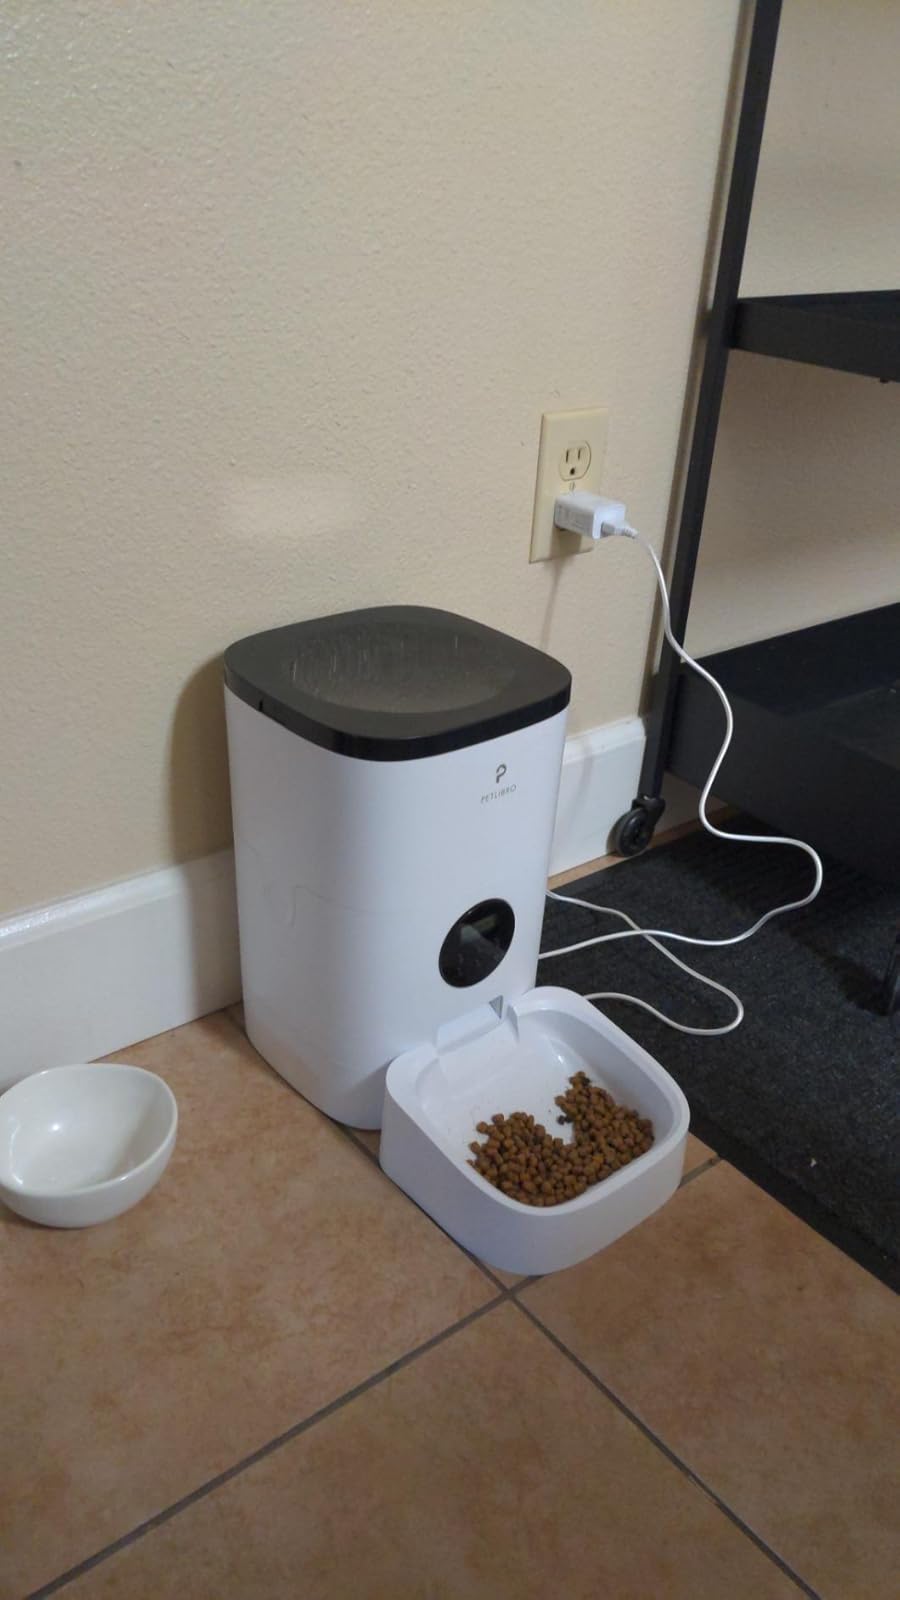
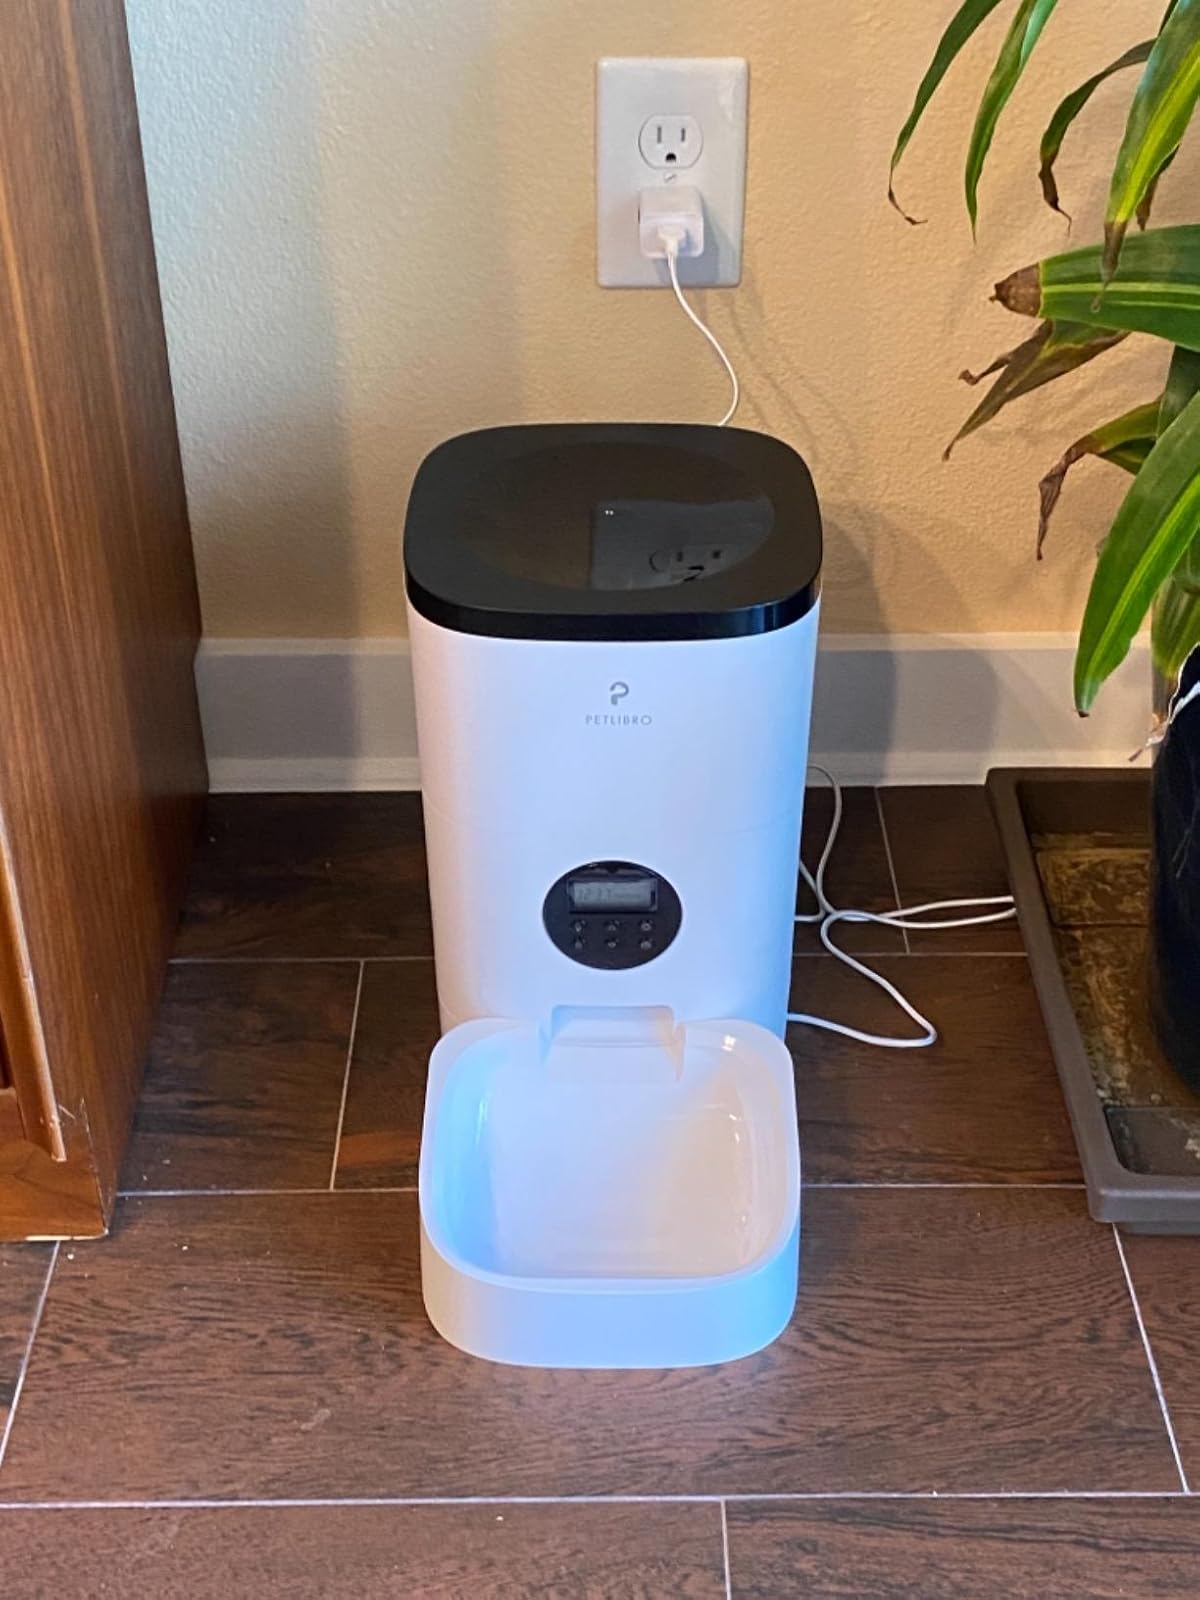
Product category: items_feeder
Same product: yes